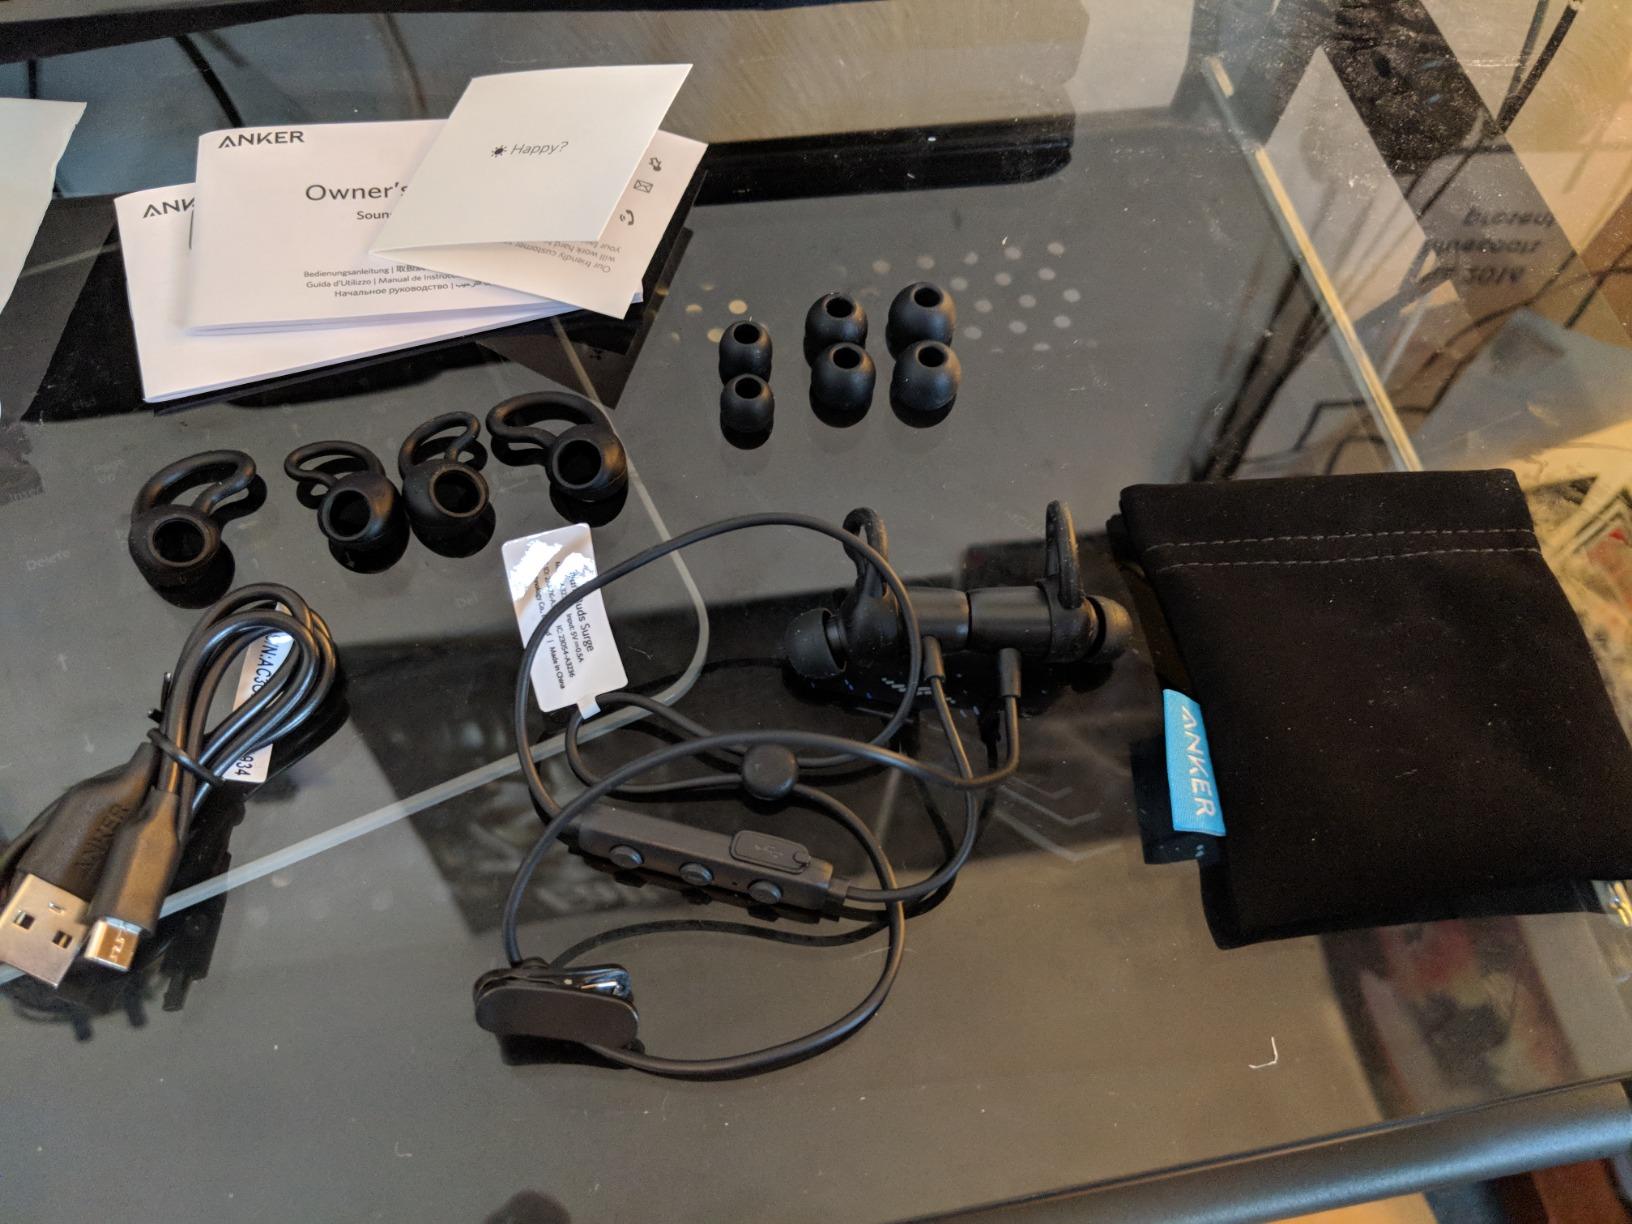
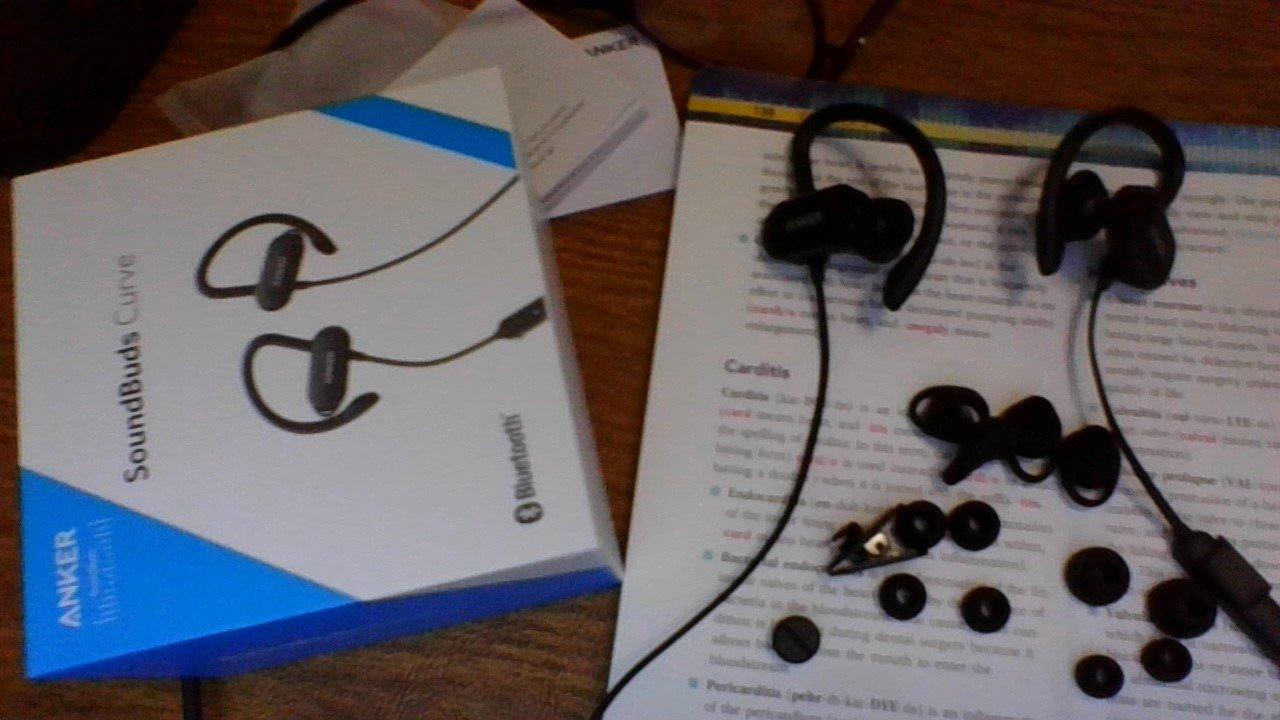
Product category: headphones
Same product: no